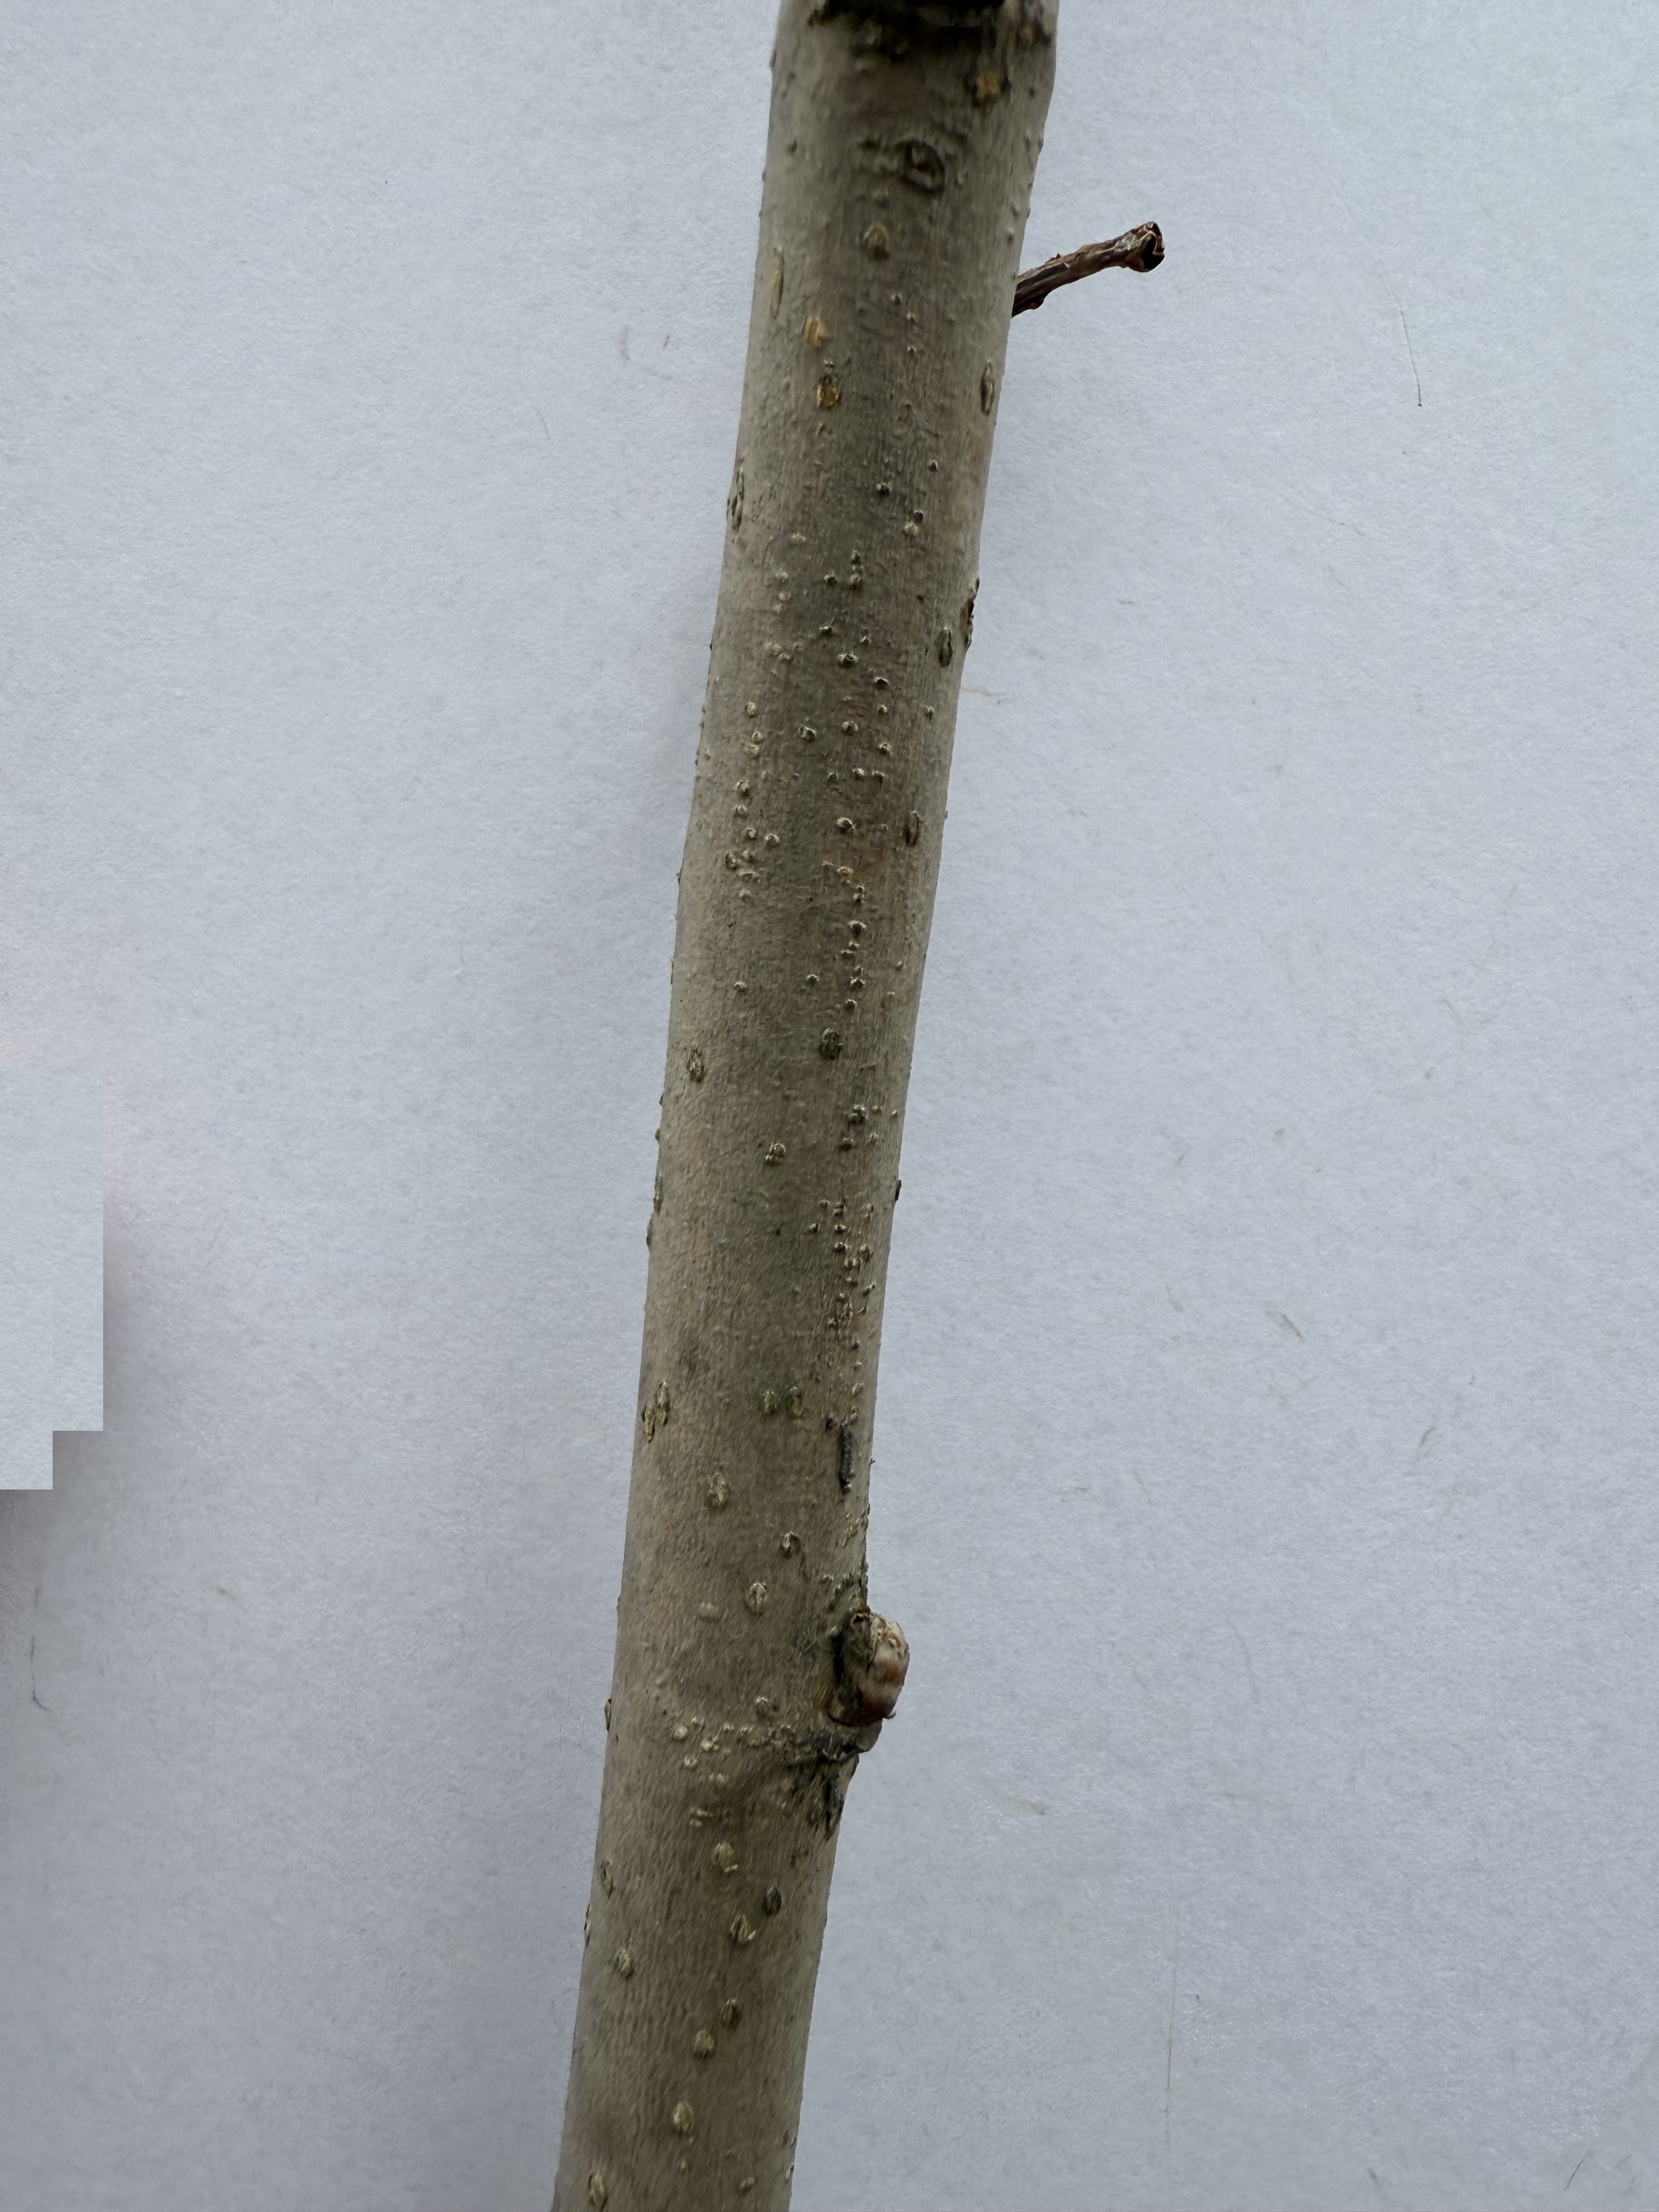
Variety: Austria Everbearing Mulberry